Galician language

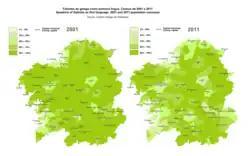
Speakers of Galician as a first language in 2001 and 2011, according to the Galician Institute of Statistics

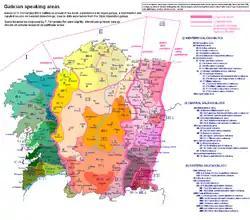

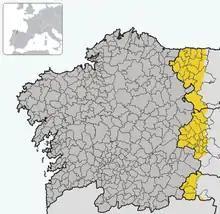

With the advent of democracy, Galician has been brought into the country's institutions, and it is now co-official with Spanish in Galicia. Galician is taught in schools, and there is a public Galician-language television channel, Televisión de Galicia.